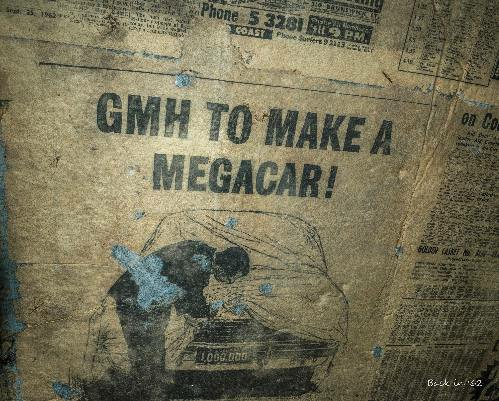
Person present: No